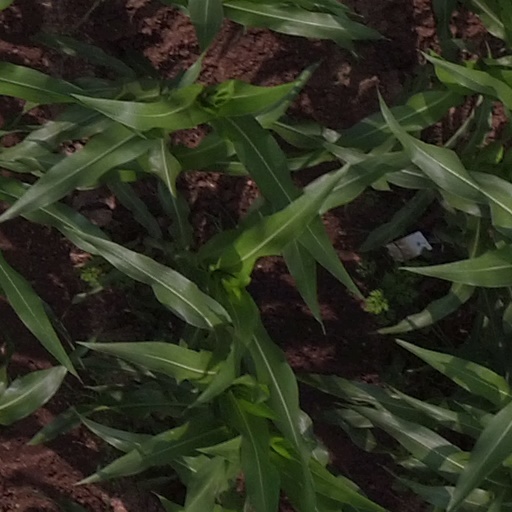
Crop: maize; corn